Thinner (film)

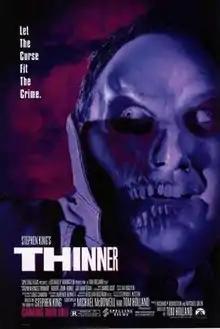
Theatrical release poster

Thinner (marketed as Stephen King's Thinner) is a 1996 American body horror film directed by Tom Holland and written by Michael McDowell and Holland. The film is based on Stephen King's 1984 novel of the same name (which he wrote under the pseudonym Richard Bachman) and stars Robert John Burke and Joe Mantegna. In the film, an obese lawyer who accidentally kills a Romani woman is cursed by the woman's father to rapidly lose weight.